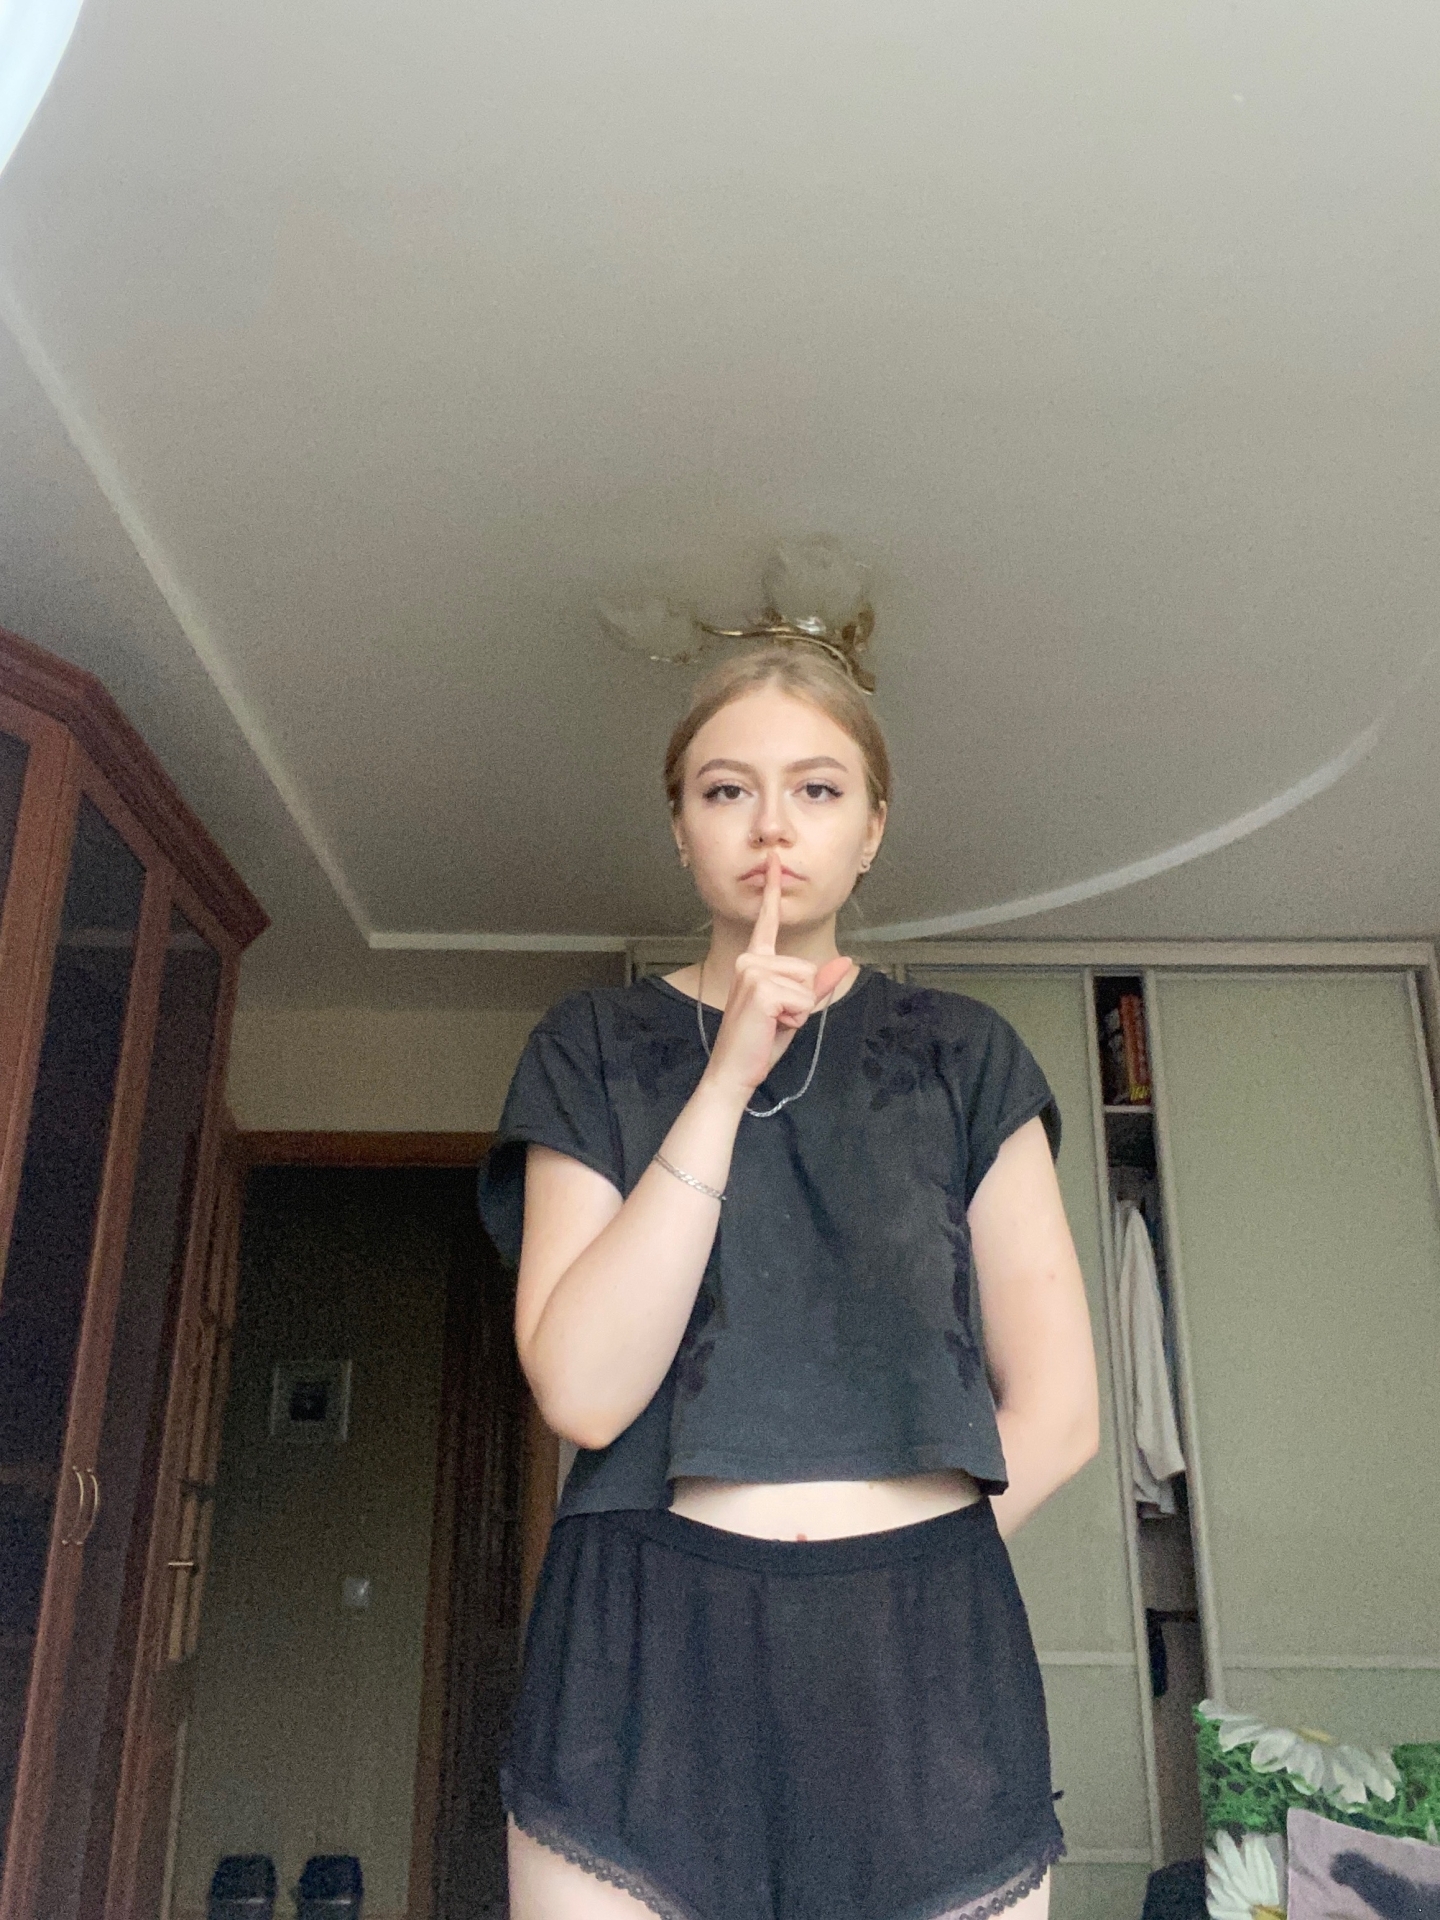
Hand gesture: mute